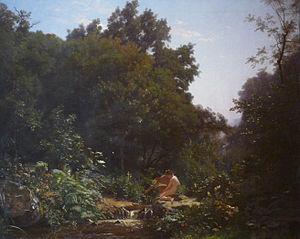
François-Louis Français, Paysage avec Daphnis et Chloé, huile sur toile, date
François-Louis Français dit Louis Français, né à Plombières-les-Bains le 17 novembre 1814 et mort à Paris le 28 mai 1897, est un peintre, graveur et illustrateur français.
Geneviève Lacambre, Jacqueline de Rohan-Chabot, Le musée du Luxembourg en 1874, Éditions des Musée nationaux, Paris, 1974